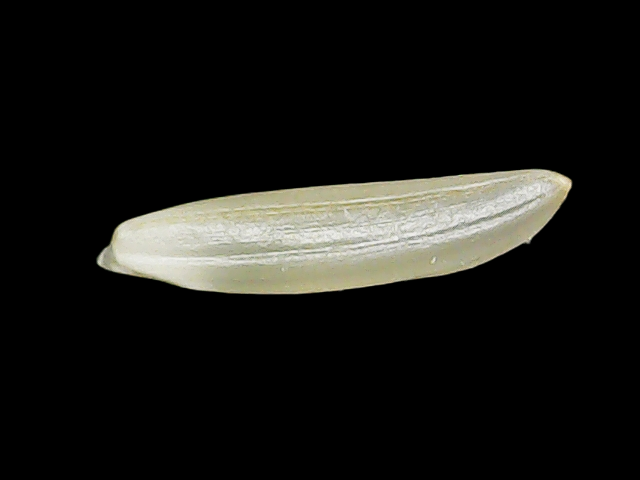
Rice variety: Binadhan25